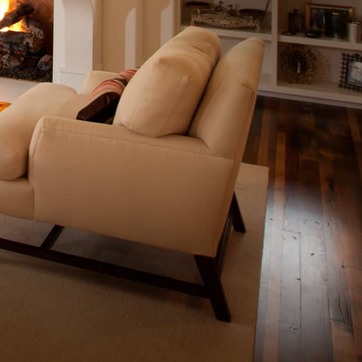
Material: fabric